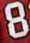
Number: 8